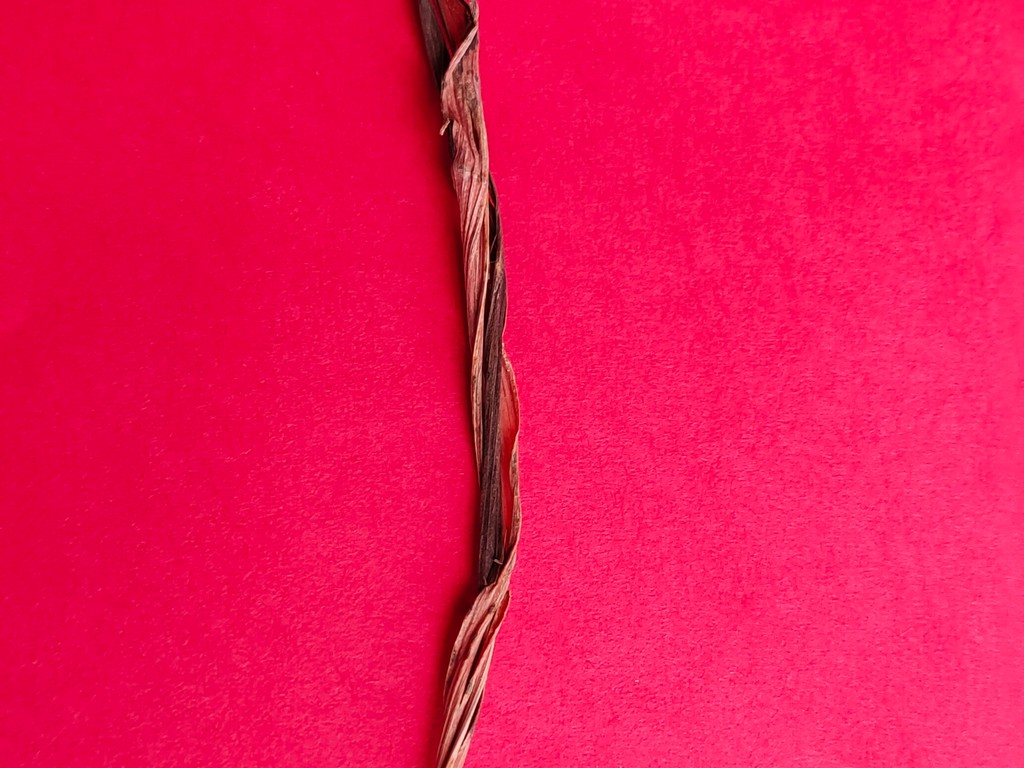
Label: Dried